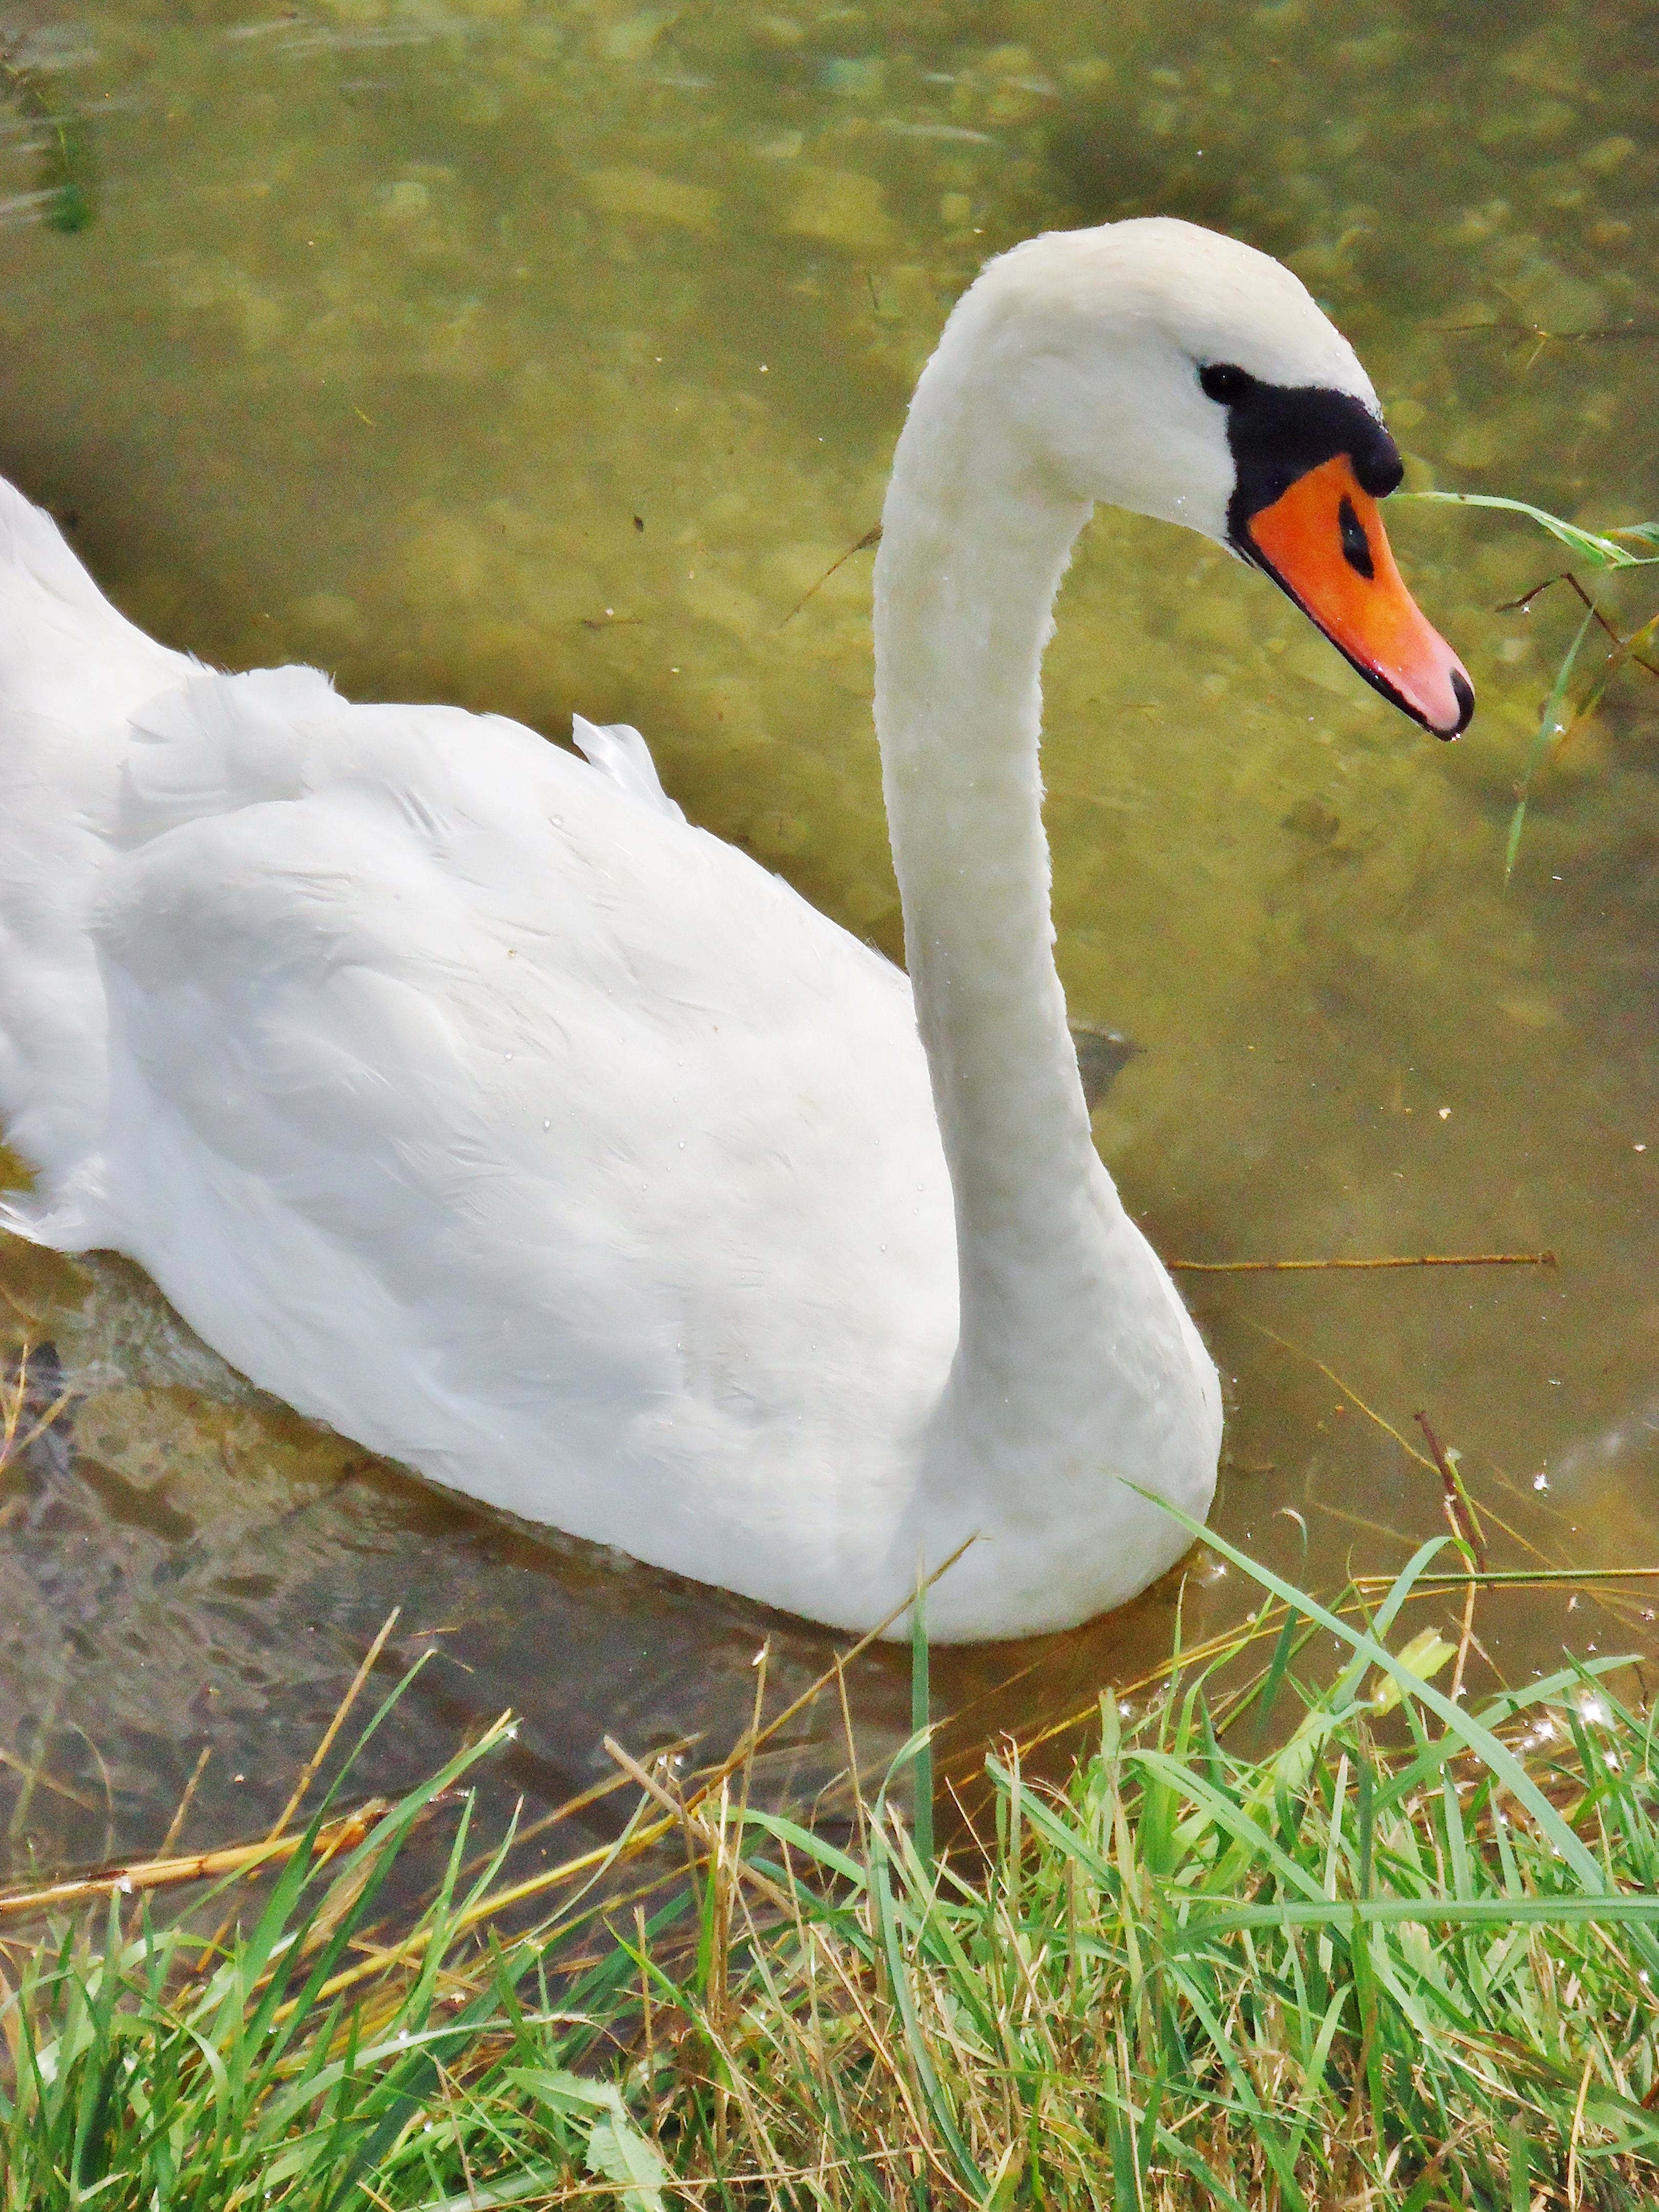
water, nature, bird, wing, white, animal, pond, wildlife, beak, fauna, majestic, swan, animals, vertebrate, waterfowl, good looking, water bird, ducks geese and swans